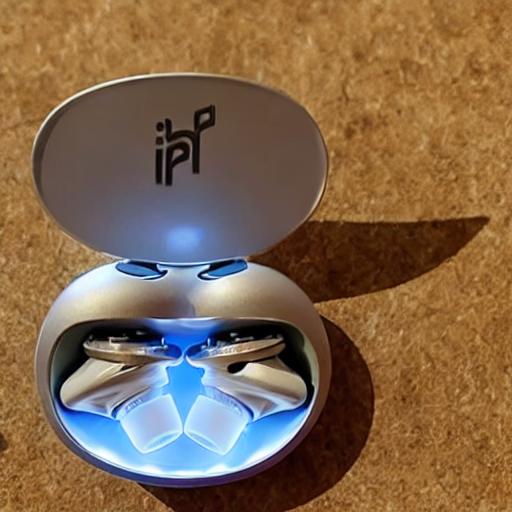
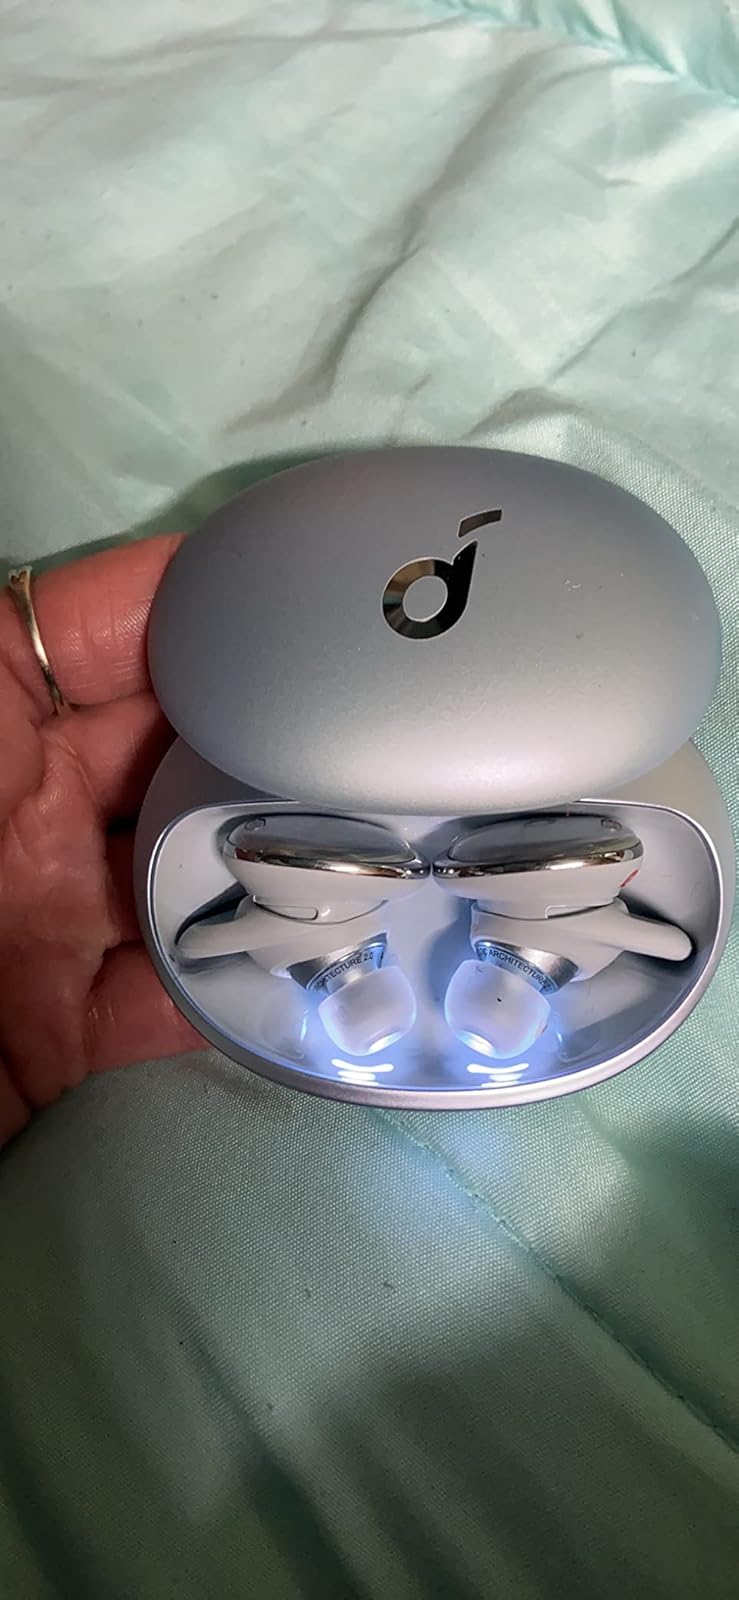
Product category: earbuds
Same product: no